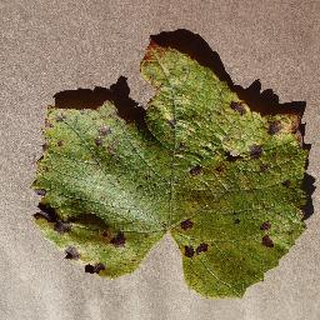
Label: grape_leaf_blight